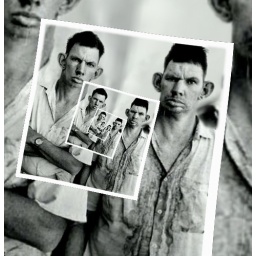
Richard + Heathenx sitting in a tree (a tree generated by Inkscape)